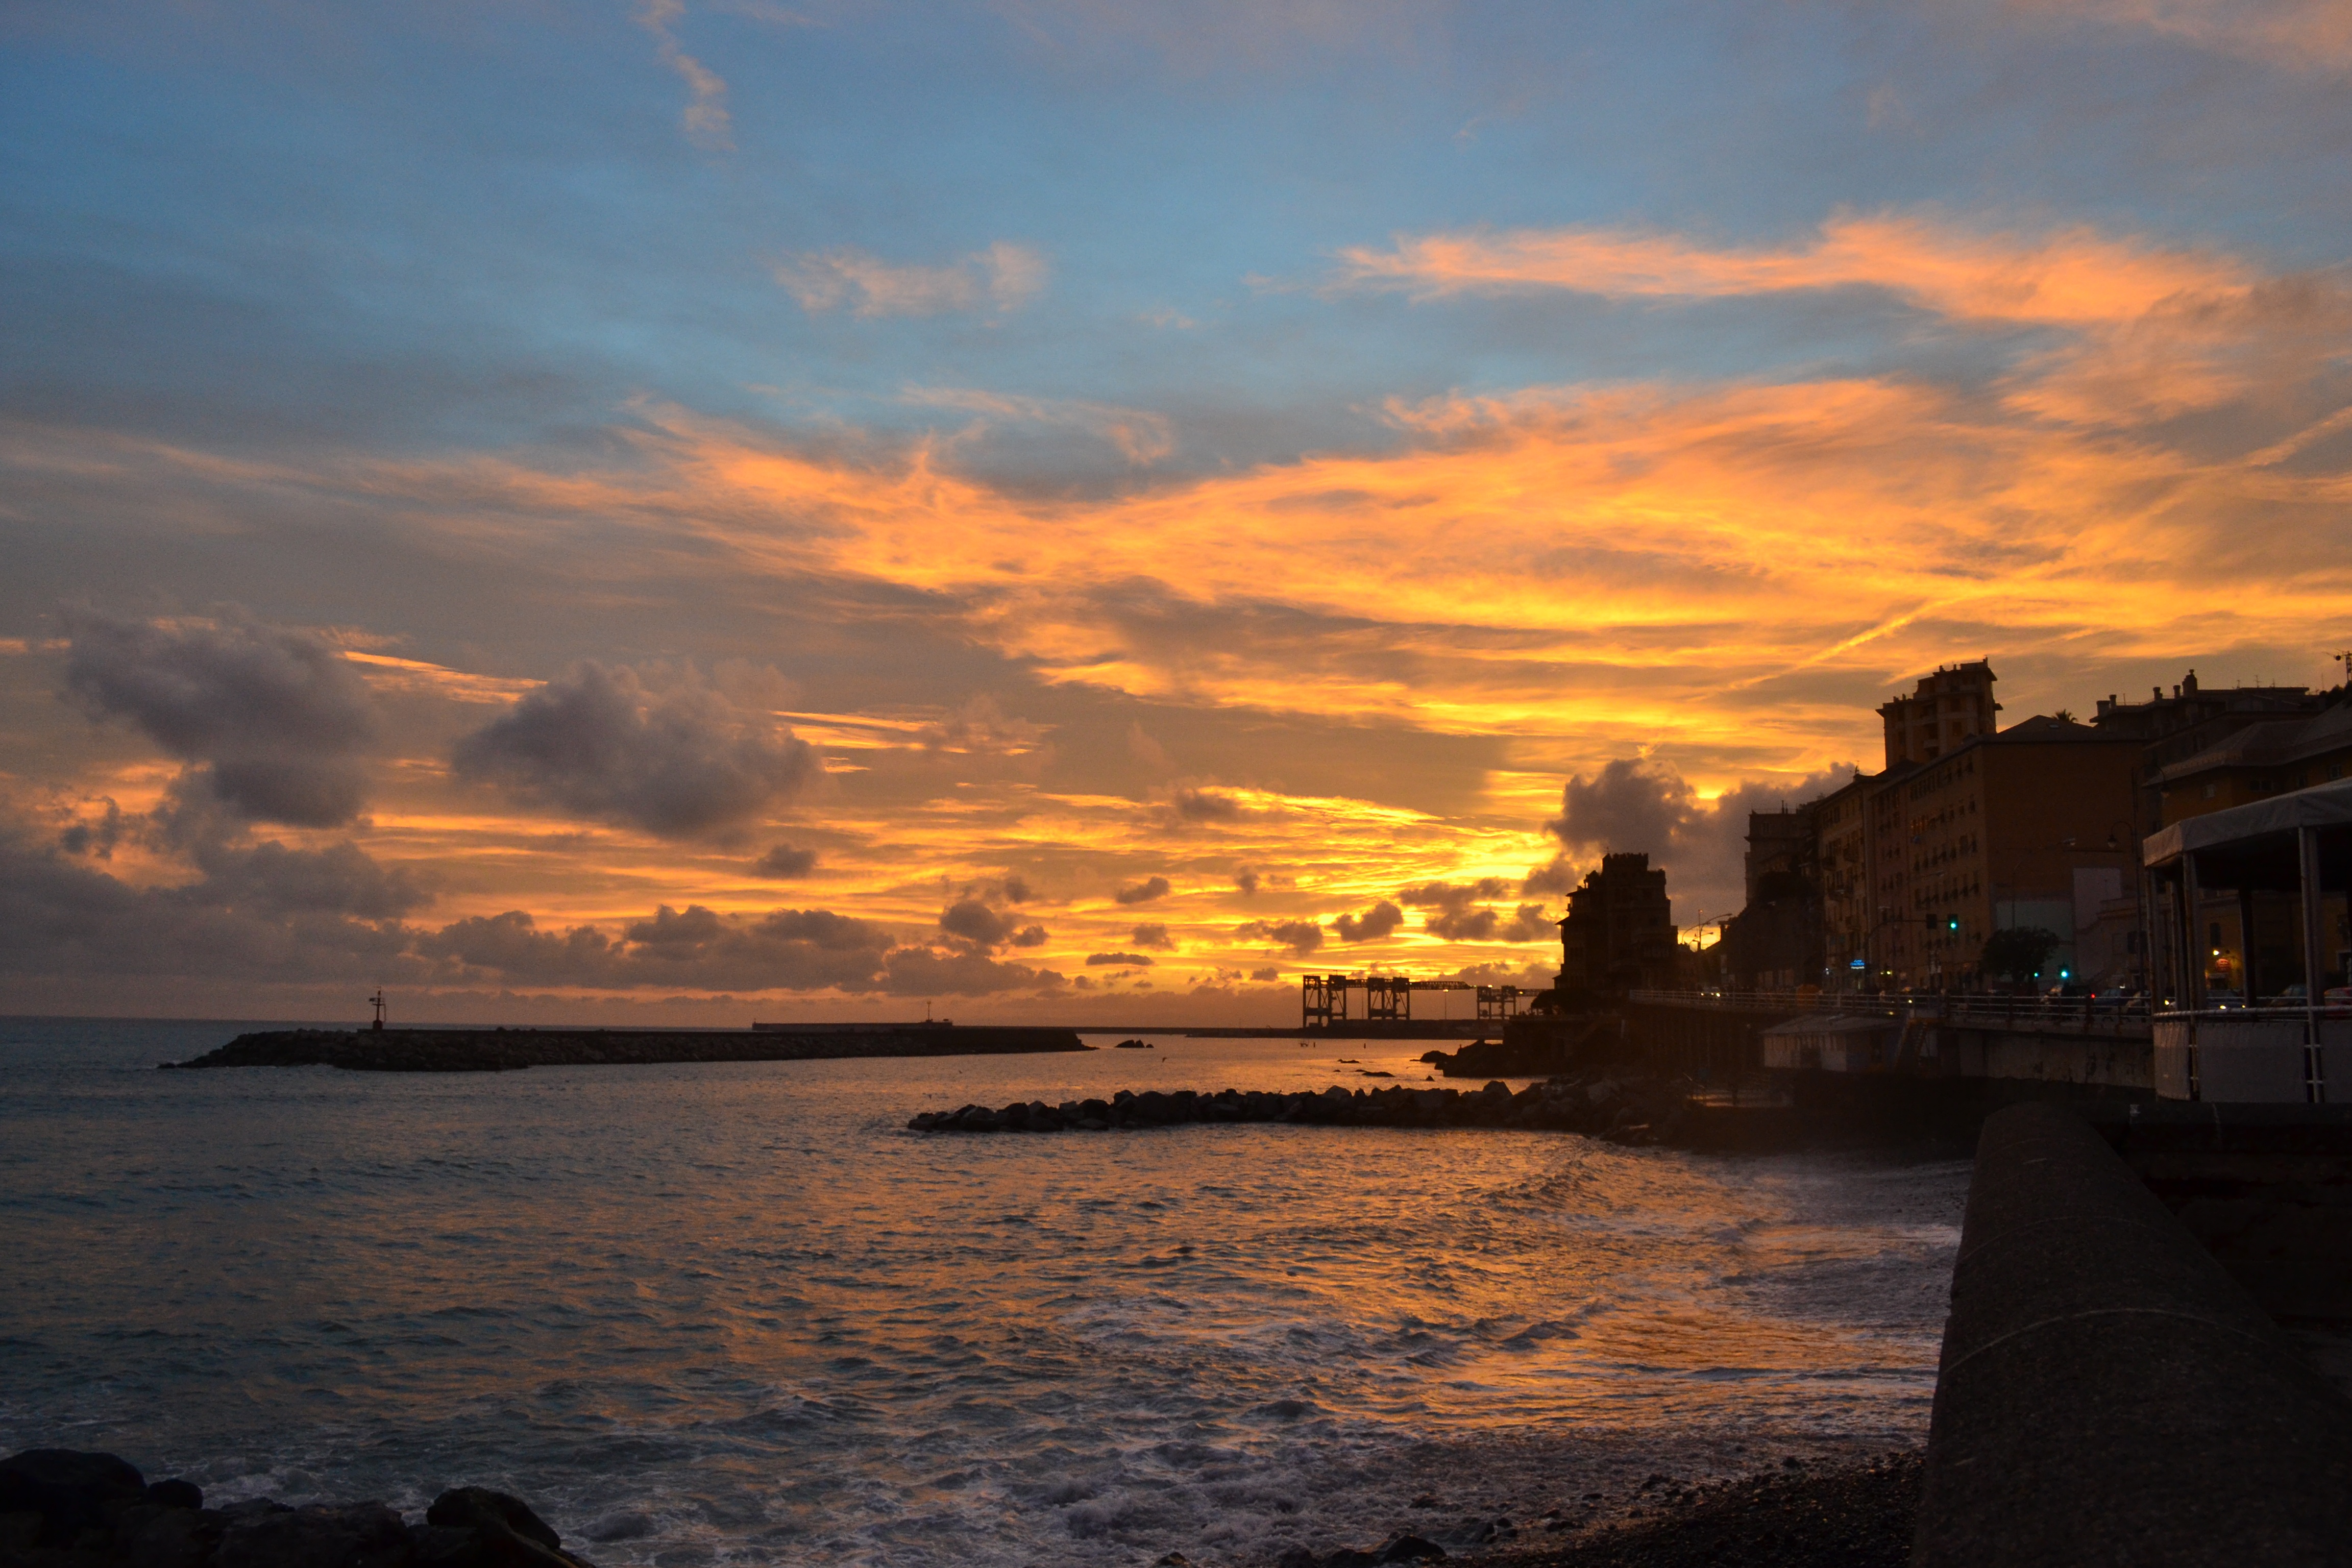
beach, sea, coast, ocean, horizon, cloud, sky, sunrise, sunset, morning, shore, dawn, dusk, evening, bay, afterglow, genoa